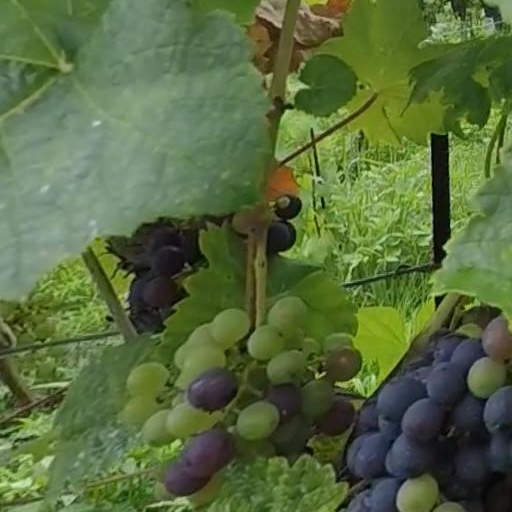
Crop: grape